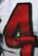
Number: 4